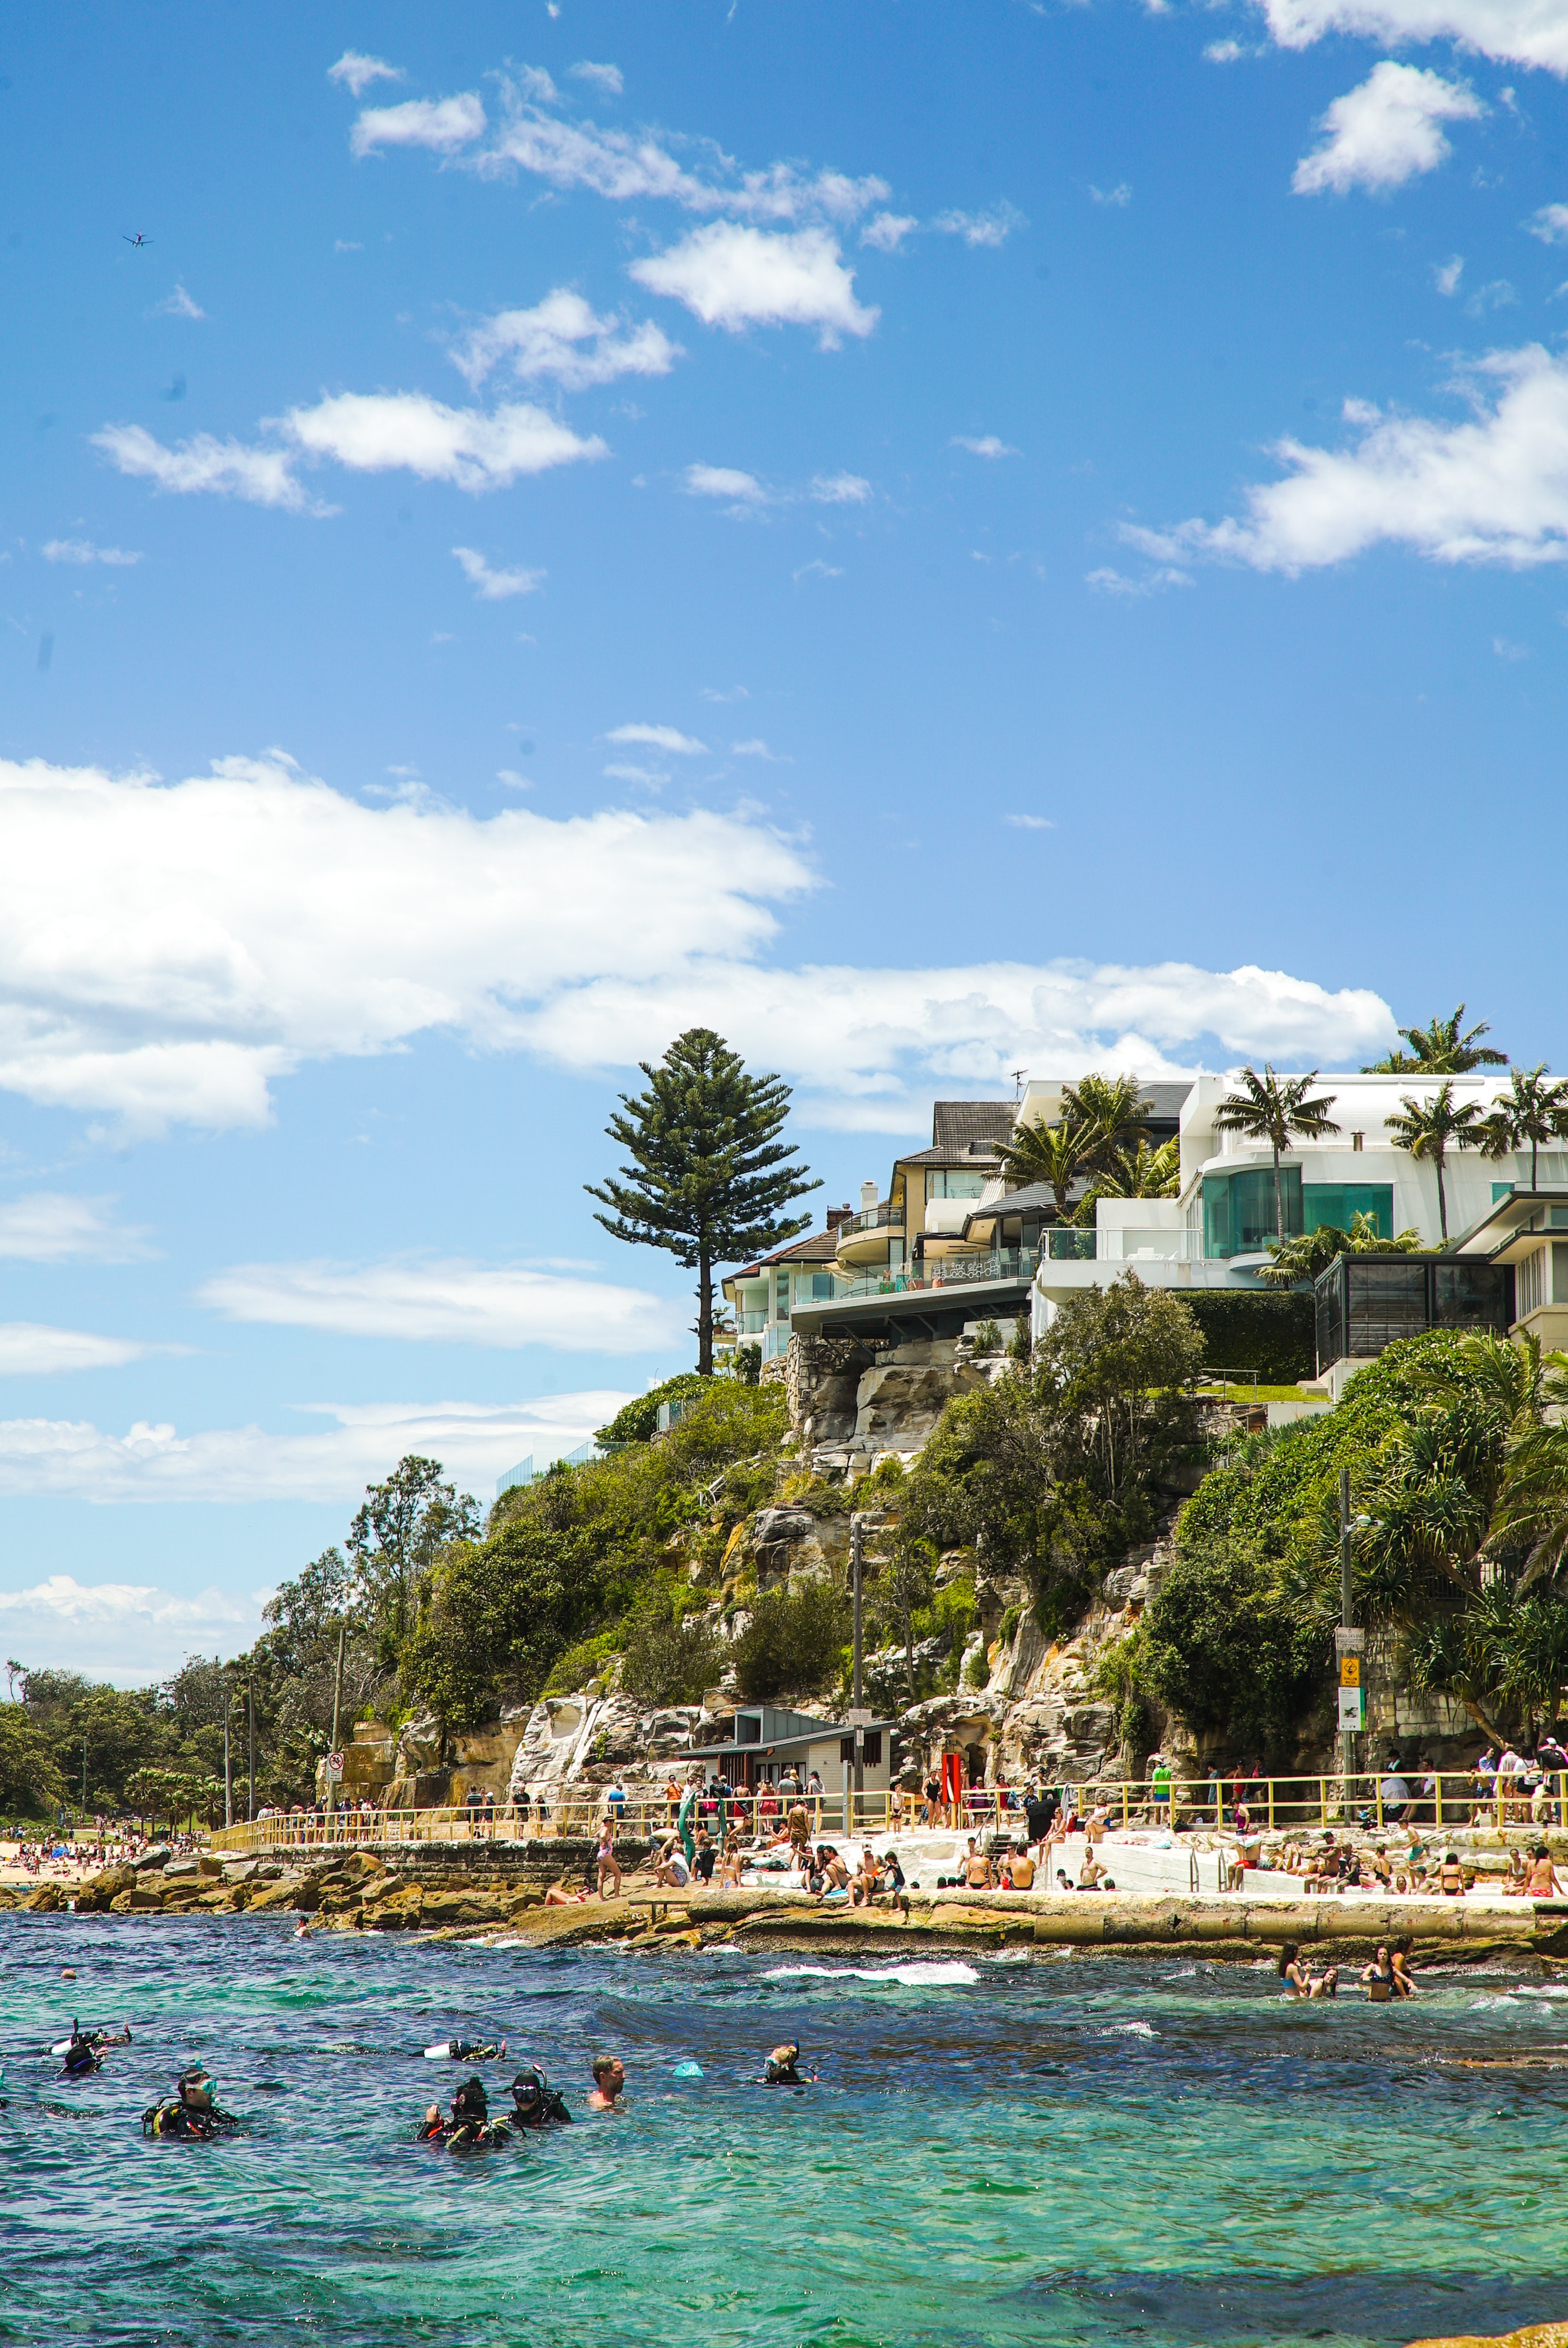
body of water, water, sea, sky, tropics, vacation, coast, caribbean, ocean, tourism, coastal and oceanic landforms, turquoise, shore, beach, tree, palm tree, lagoon, summer, resort, leisure, bay, cloud, house, arecales, island, river, mountain, tourist attraction, hill, travel